Describe the emotion expressed in this image:  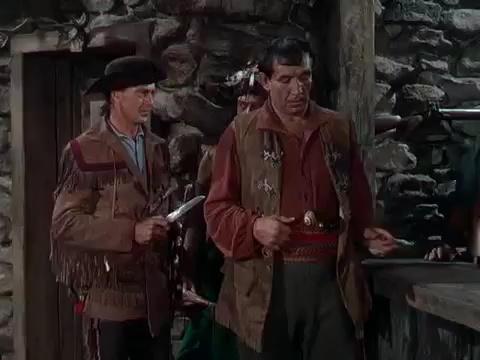
This person displays Pain, valence and arousal with low intensity.